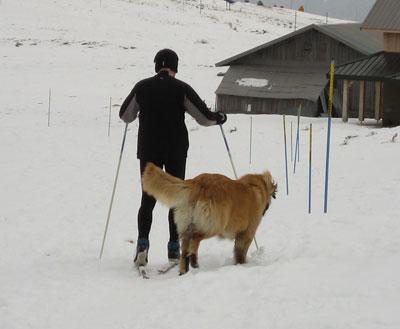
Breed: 214-n000019-Leonberg